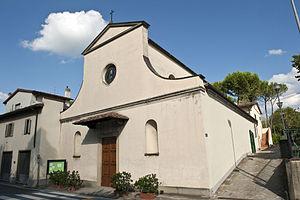
Ponte a Ema est une frazione conjointe à la commune de Bagno a Ripoli et à celle de Florence.